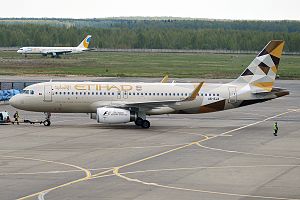
Etihad Airways
Etihad Airways er det nationale flyselskab fra Forenede Arabiske Emirater. Selskabet er ejet af staten og har hub og hovedkontor på Abu Dhabi International Airport ved hovedstaden Abu Dhabi. Etihad Airways etableredes i 2003.